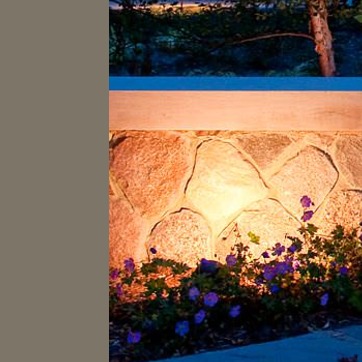
Material: stone